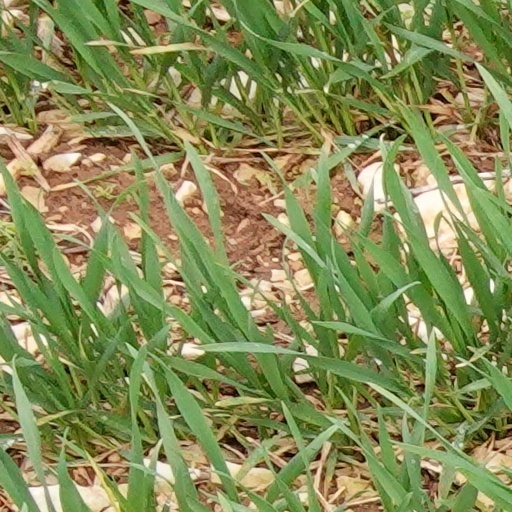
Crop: wheat